Apple crisp

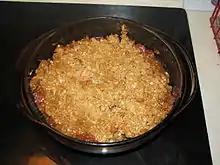
An apple crisp dessert

An apple crisp dessert is made with a streusel topping. In the US, it is also called "apple crumble", a word which refers to a different dessert in the UK, Canada, Australia, and New Zealand.